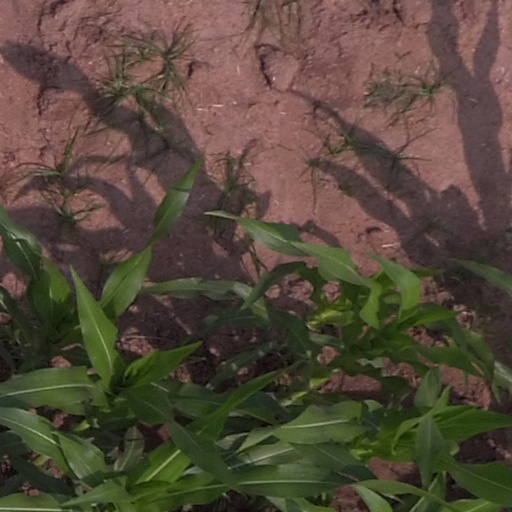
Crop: maize; corn